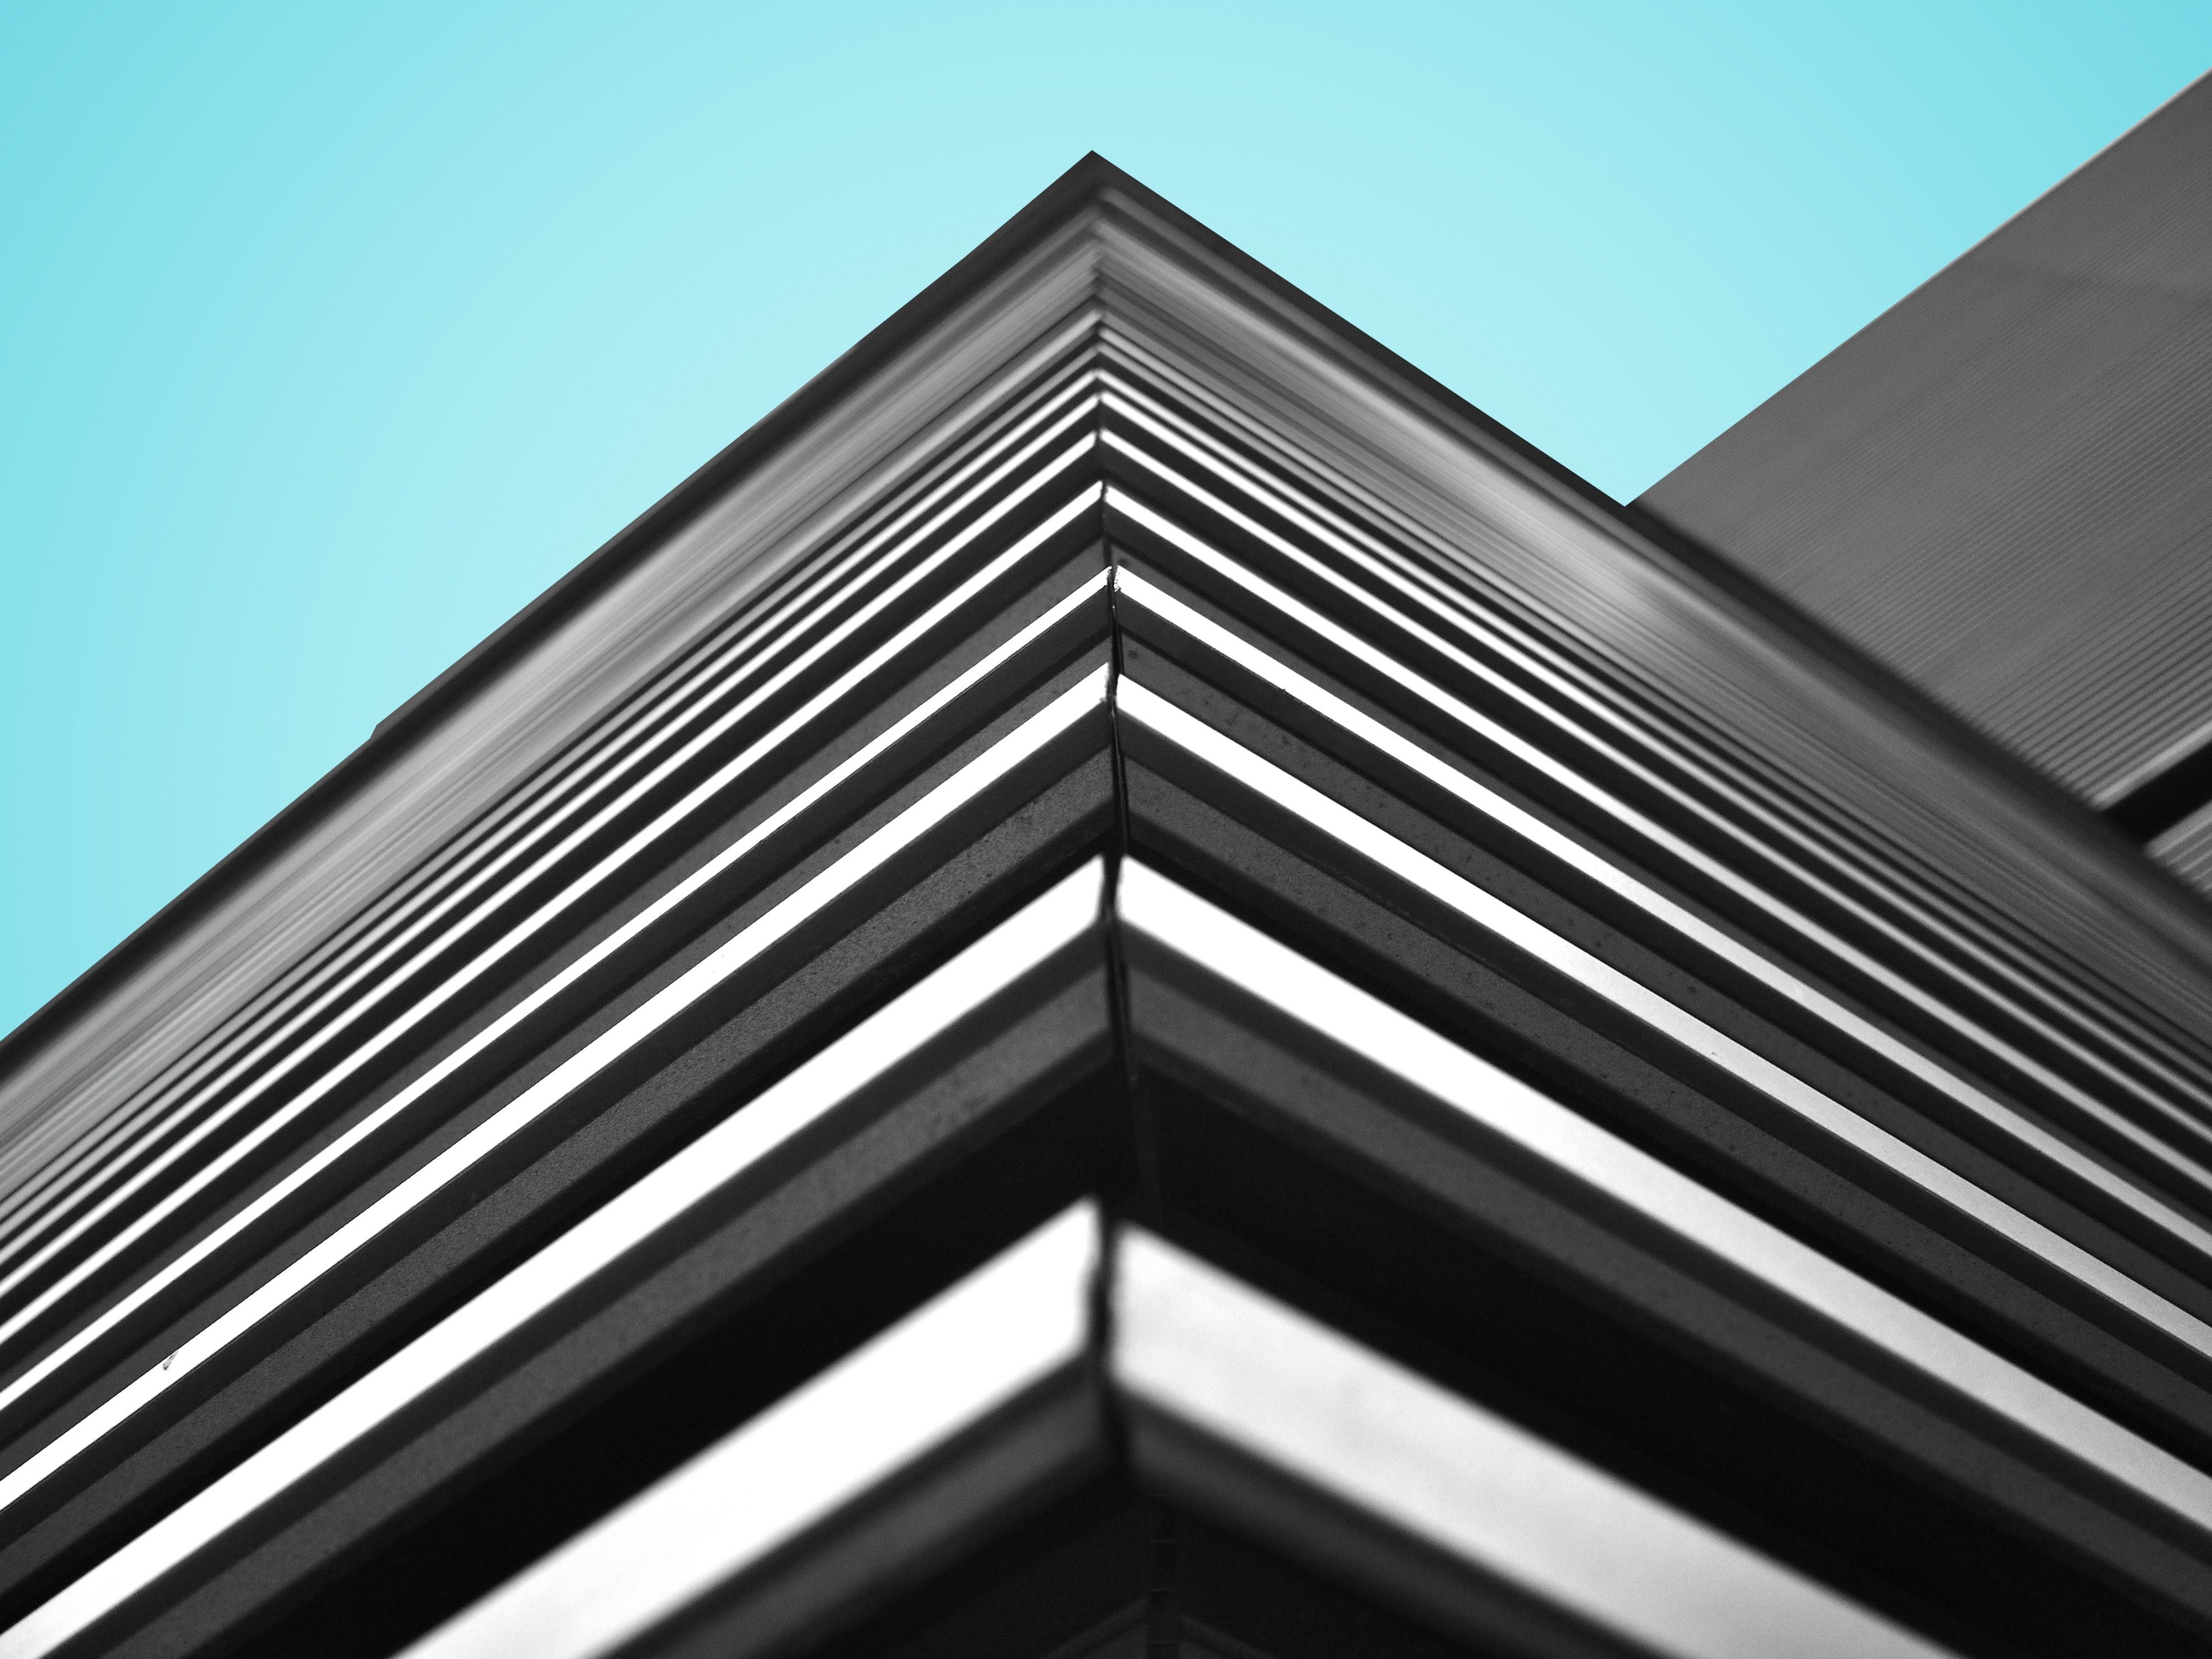
architecture, window, perspective, roof, building, skyscraper, ceiling, line, facade, monochrome, design, corner, symmetry, shape, daylighting